Plough

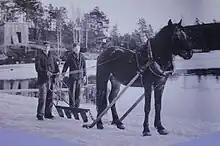
Cutting ice in Norway using an ice plough

The invention of the mobile steam engine allowed steam power to be applied to ploughing from about 1850. In Europe, soil conditions were often too soft to support the weight of a traction engine. Instead, counterbalanced, wheeled ploughs, known as "balance ploughs", were drawn by cables across the fields by pairs of ploughing engines on opposite field edges, or by a single engine drawing directly towards it at one end and drawing away from it via a pulley at the other. The balance plough had two sets of facing ploughs arranged so that when one was in the ground, the other was lifted in the air. When pulled in one direction, the trailing ploughs were lowered onto the ground by the tension on the cable. When the plough reached the edge of the field, the other engine pulled the opposite cable, and the plough tilted (balanced), putting the other set of shares into the ground, and the plough worked back across the field.